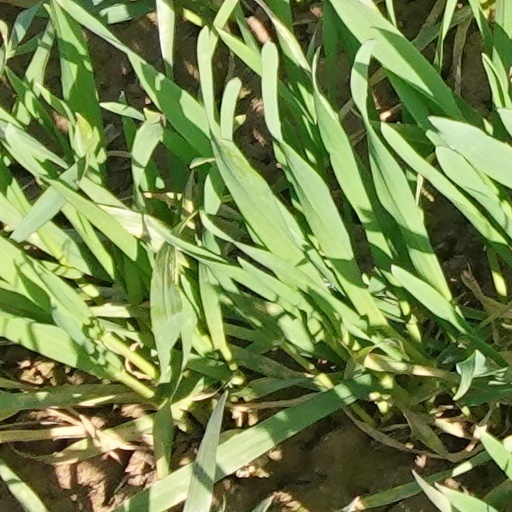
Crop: wheat